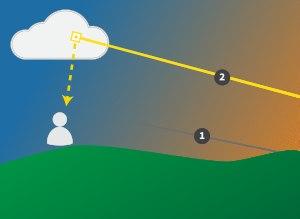
L’Alpenglow est un phénomène optique qui se présente sous la forme d'une lueur rougeâtre horizontale près de l'horizon opposé du soleil lorsque le disque solaire est juste en dessous de l'horizon. Cet effet est facilement visible lorsque les montagnes sont éclairées, mais également lorsque les nuages sont éclairés par rétrodiffusion.